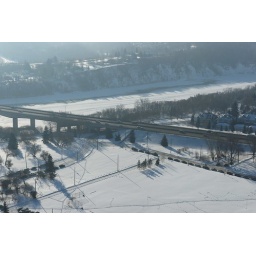
Taken from the balcony in our 25th floor room at the Coast Edmonton House.